Orient Manufacturing Company-Chadwick-Hoskins No. 3

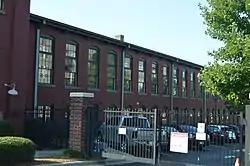
Interior section of the mill complex

Orient Manufacturing Company-Chadwick-Hoskins No. 3, also known as Alpha-Orient Cotton Mill, is a historic cotton mill located at Charlotte, Mecklenburg County, North Carolina. It was built in 1901–1902, and is a two-story, Romanesque Revival-style brick building. It incorporates portions of an original mill building built about 1889. The building has a low, front gable roof with exposed rafters, brick exterior walls, and segmental arched windows. It features a three-story staircase tower with a castellated parapet, tall, narrow windows, and a round arched entrance.